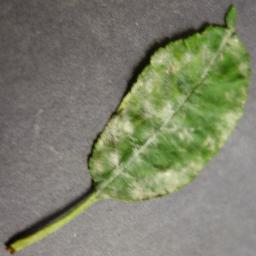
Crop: cherry
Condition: (including_sour)_powdery_mildew